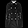
Label: Coat